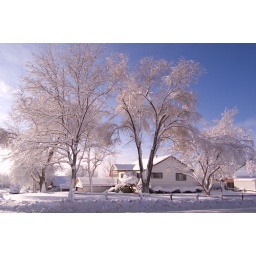
After the storm. Interestingly, the sky and the colour of the trees in the morning sun coordinates with the colors in the flag.